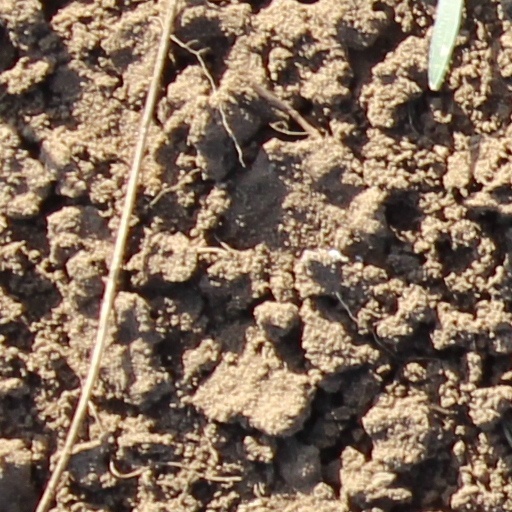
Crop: wheat